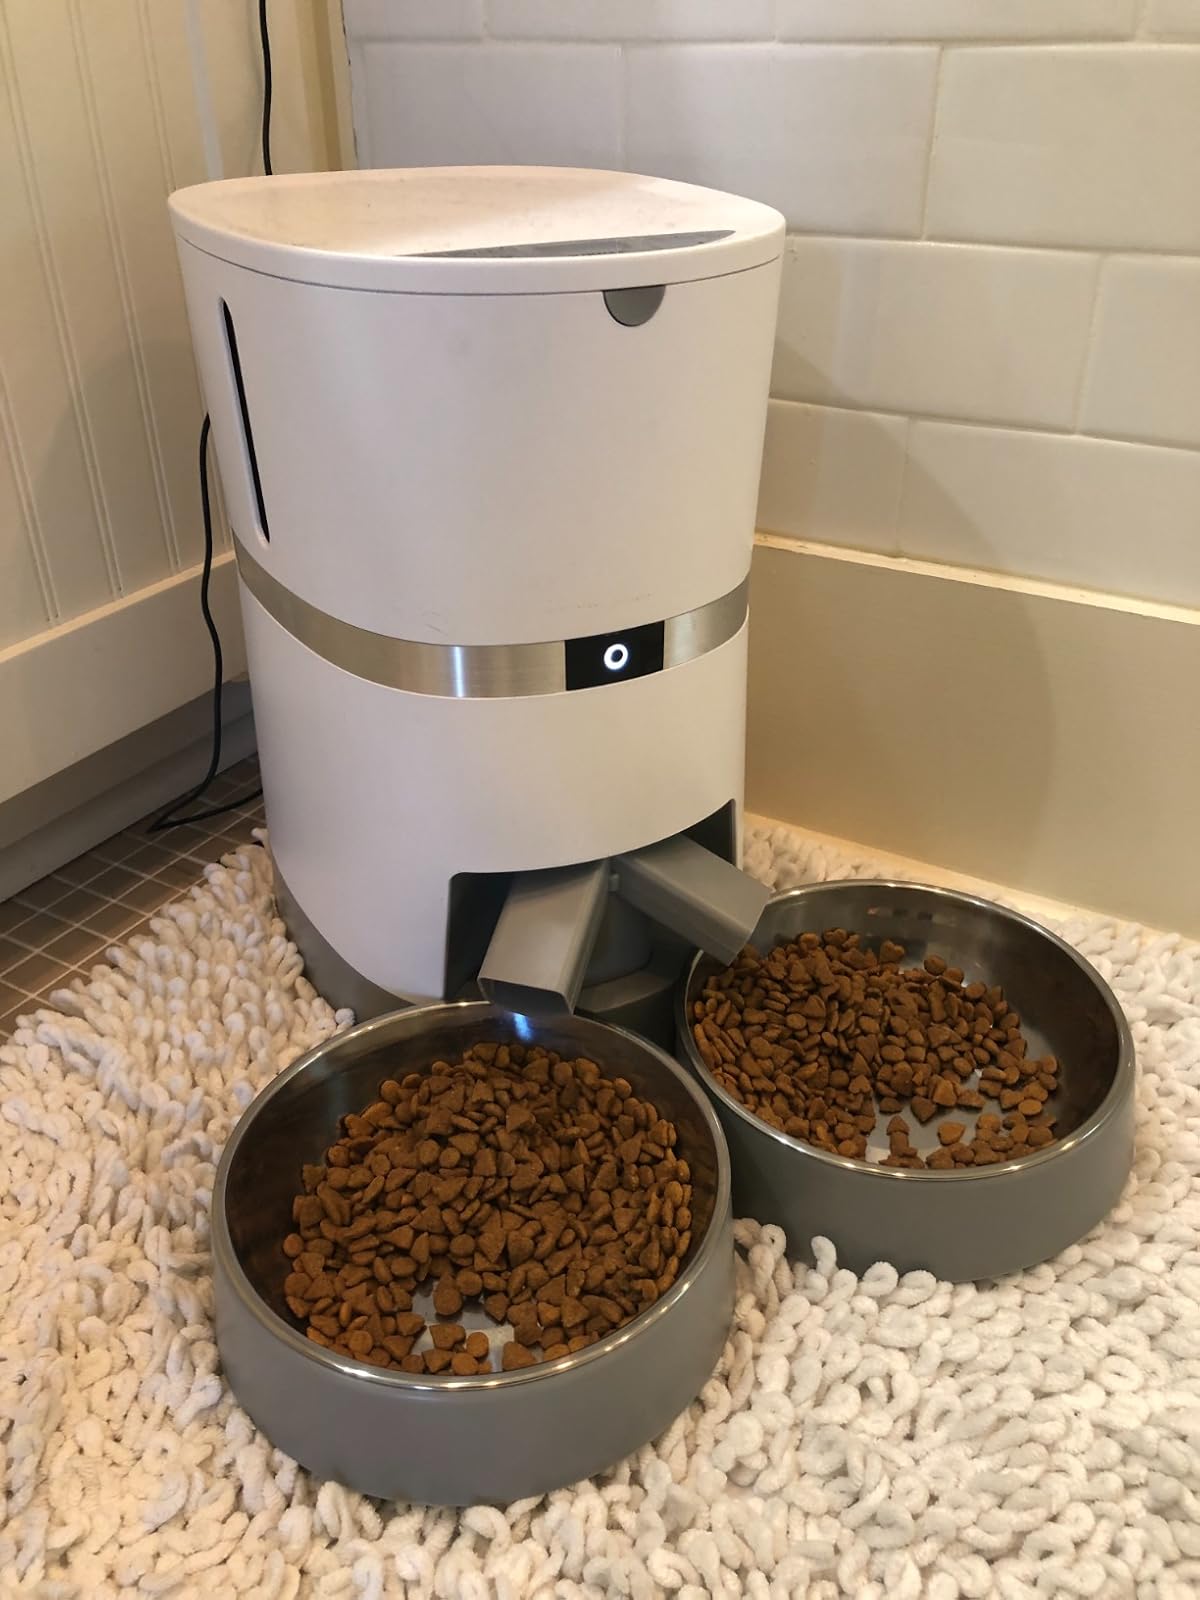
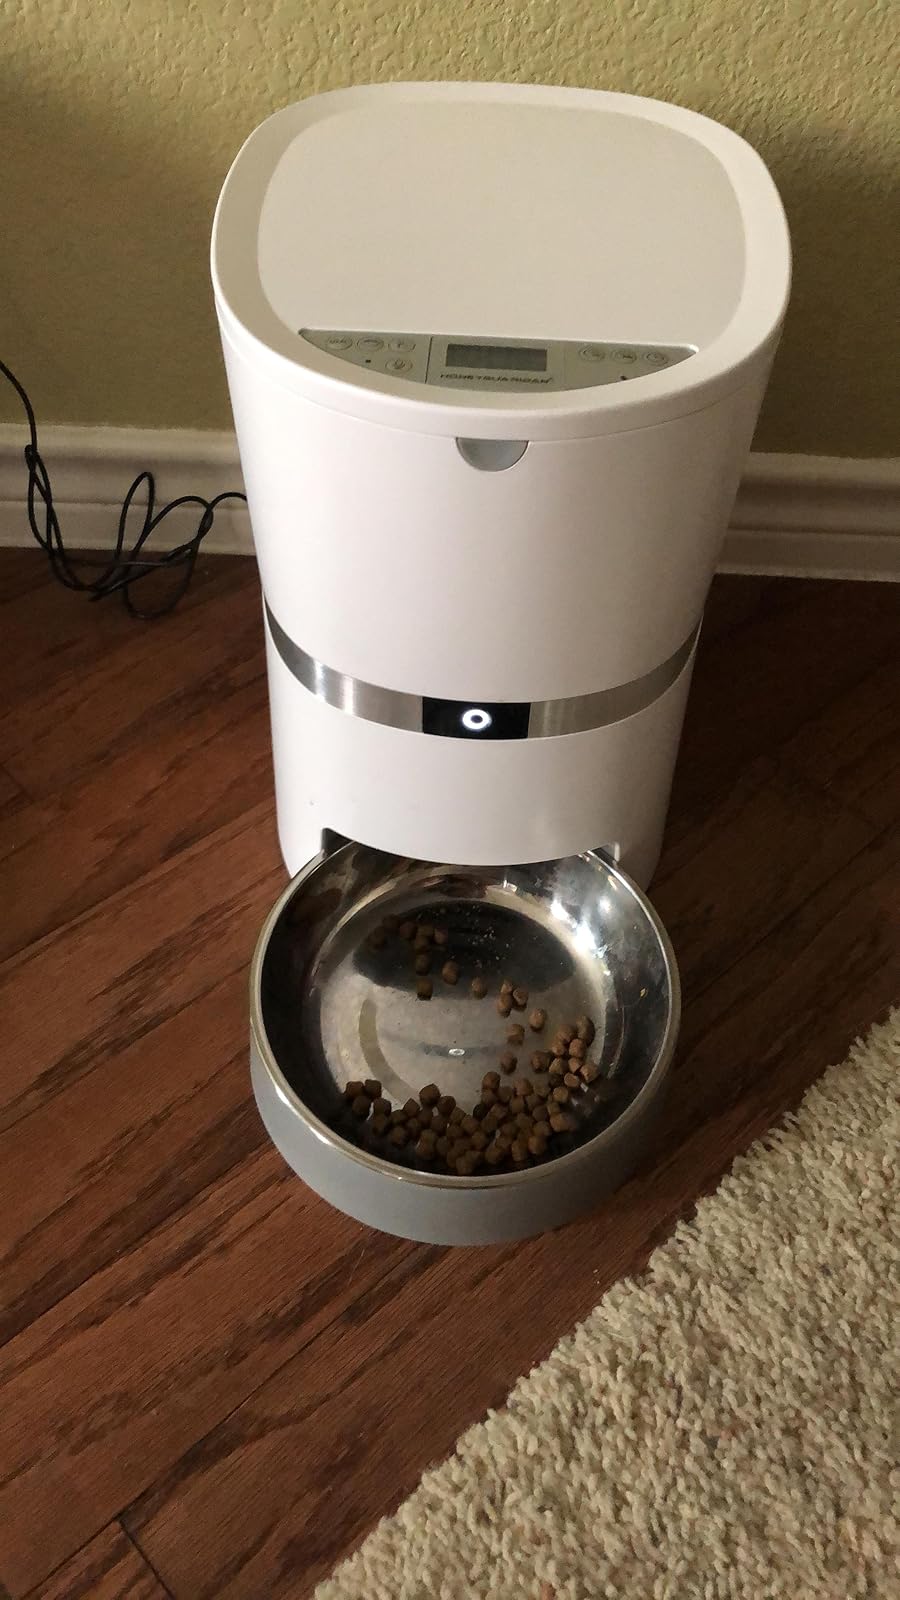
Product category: items_feeder
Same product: no